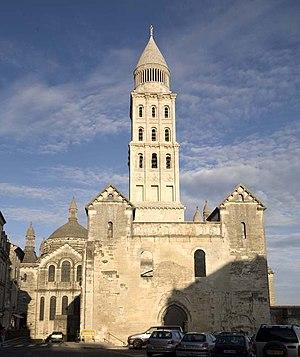
La cathédrale Saint-Front est une cathédrale catholique romaine, siège du diocèse de Périgueux et Sarlat. Située dans le centre-ville de Périgueux, elle est classée monument historique depuis 1840 et au Patrimoine mondial en 1998, au titre des chemins de Saint-Jacques-de-Compostelle en France.